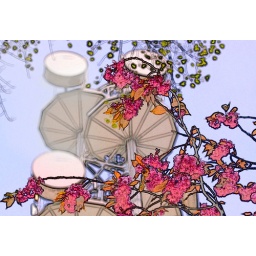
Telus microwave tower in New Westminster, BC. 090509-48